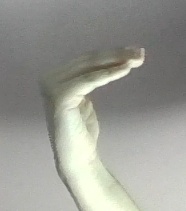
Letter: haa